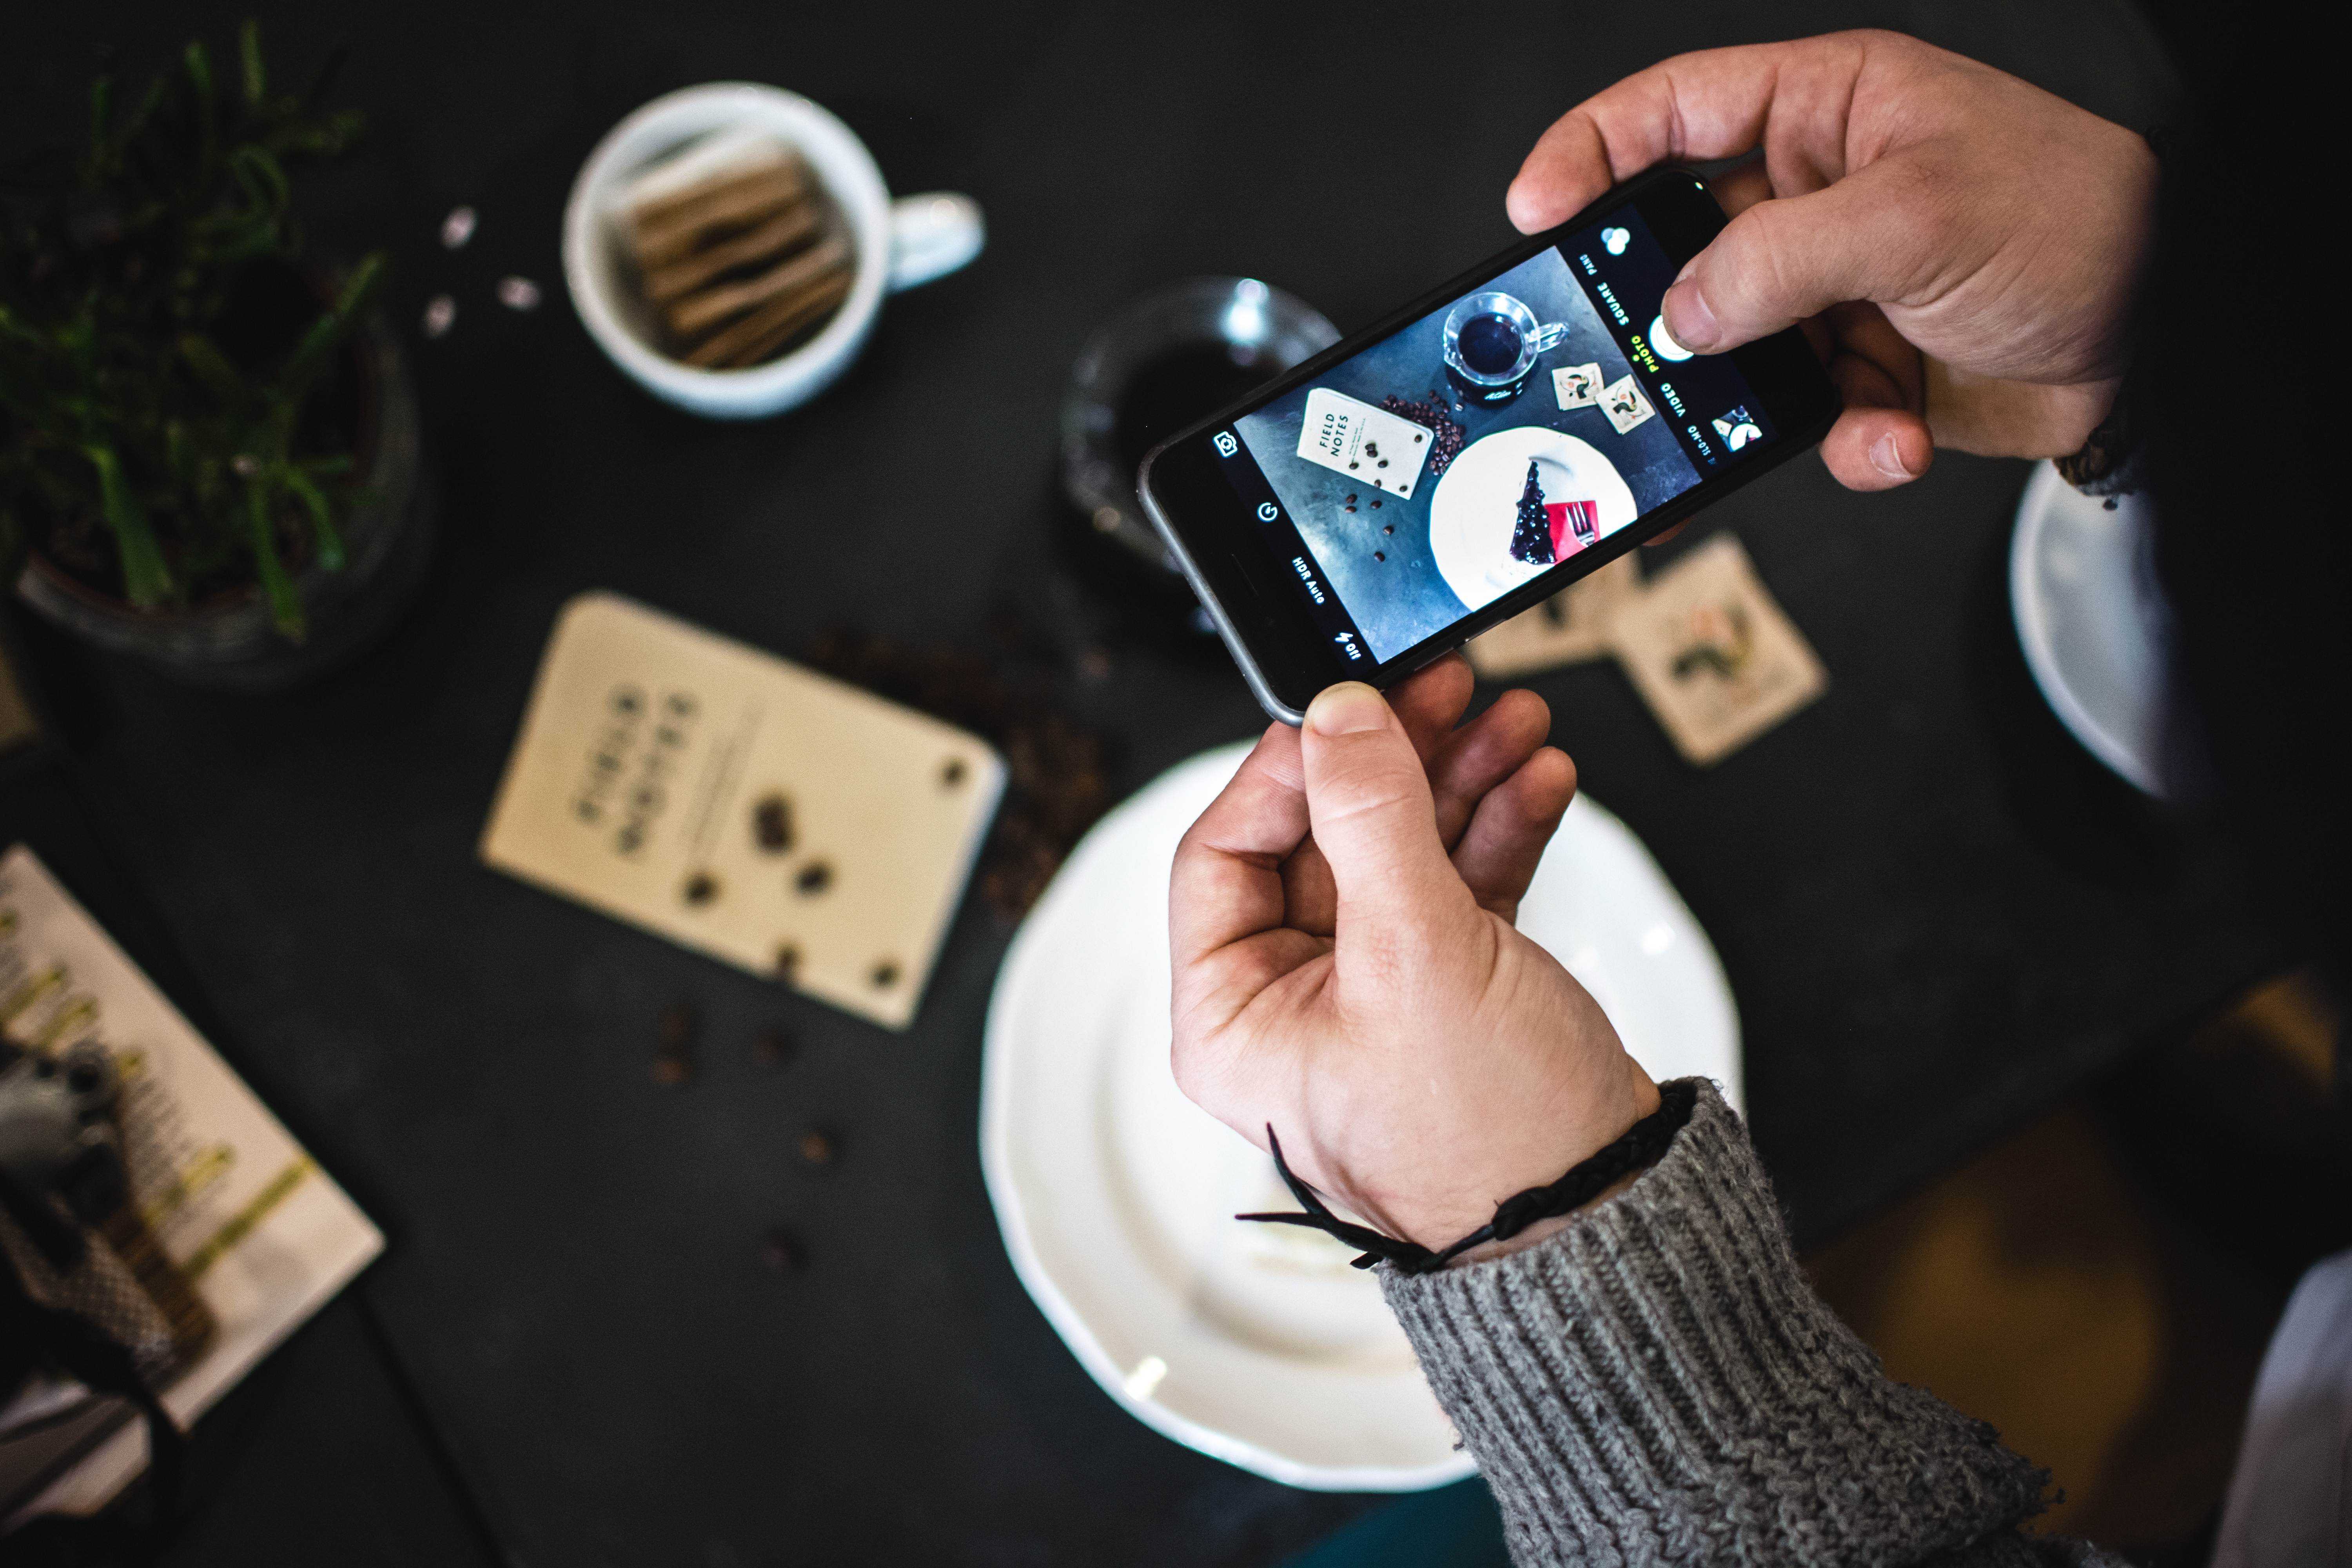
finger, electronics, hand, design, technology, gadget, photography, play